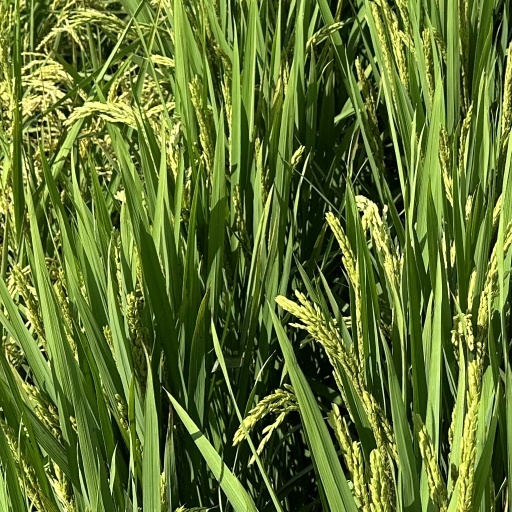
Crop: rice